Cians

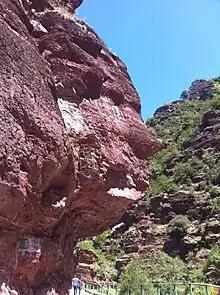
The "Grimacing human face": some strange pareidolia in the "Gorges du Cians"

This river runs through a canyon of red shale, named "Gorges du Cians", with formations of eroded rock.